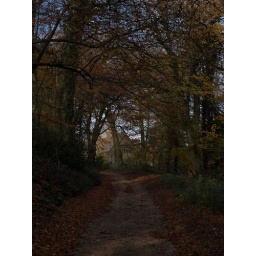
A shady path under trees which looks out to a solitary house in the open and early light.